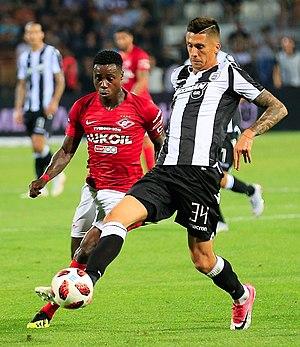
Yevhen Hryhorovytch Khacheridi, né le 28 juillet 1987 à Melitopol, est un footballeur ukrainien. Il évolue au poste de défenseur central.